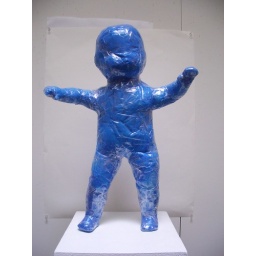
blue plastic bags tape baby doll in progress